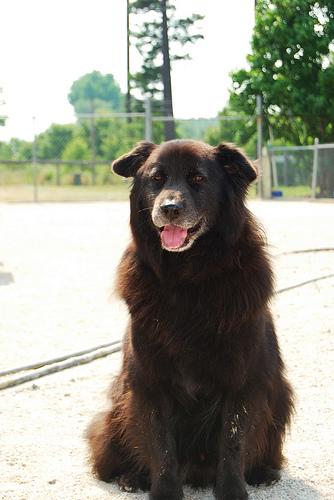
Breed: newfoundland